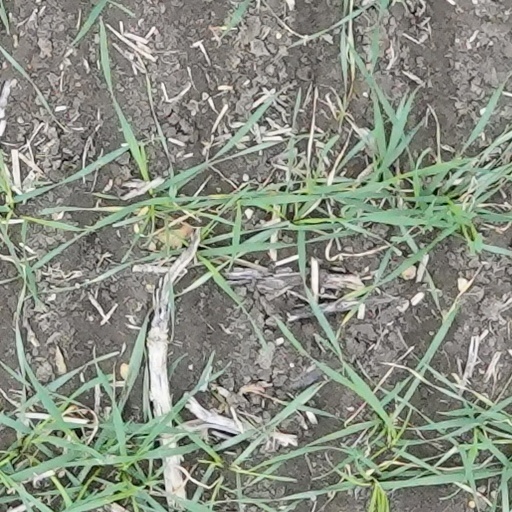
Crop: wheat